Despeñaperros Pass

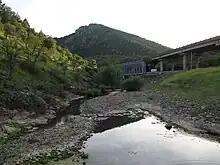
North side: Railway bridge over the Despeñaperros River in the foreground

In the 19th century, an important infrastructure was built in the Despeñaperros Pass: the railway crossing. The Madrid-Cádiz railway line ("General Line of Andalusia"), fully inaugurated in 1865, crossed the Despeñaperros Pass, which was a milestone in the development of transport in the region. The railway route included the construction of several tunnels and bridges to overcome the uneven terrain and allow the train to pass between the gorge and the river excavated by the ravine.